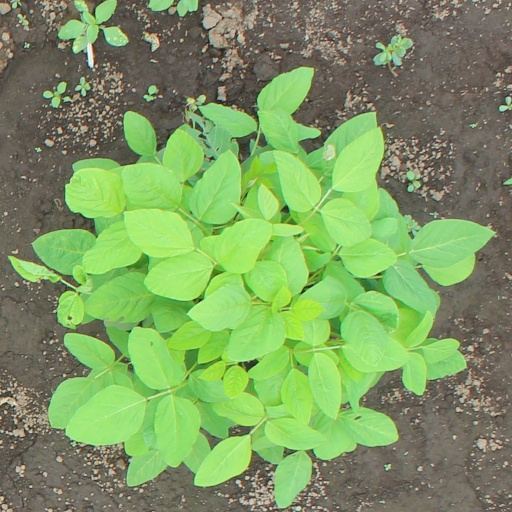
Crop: soybean